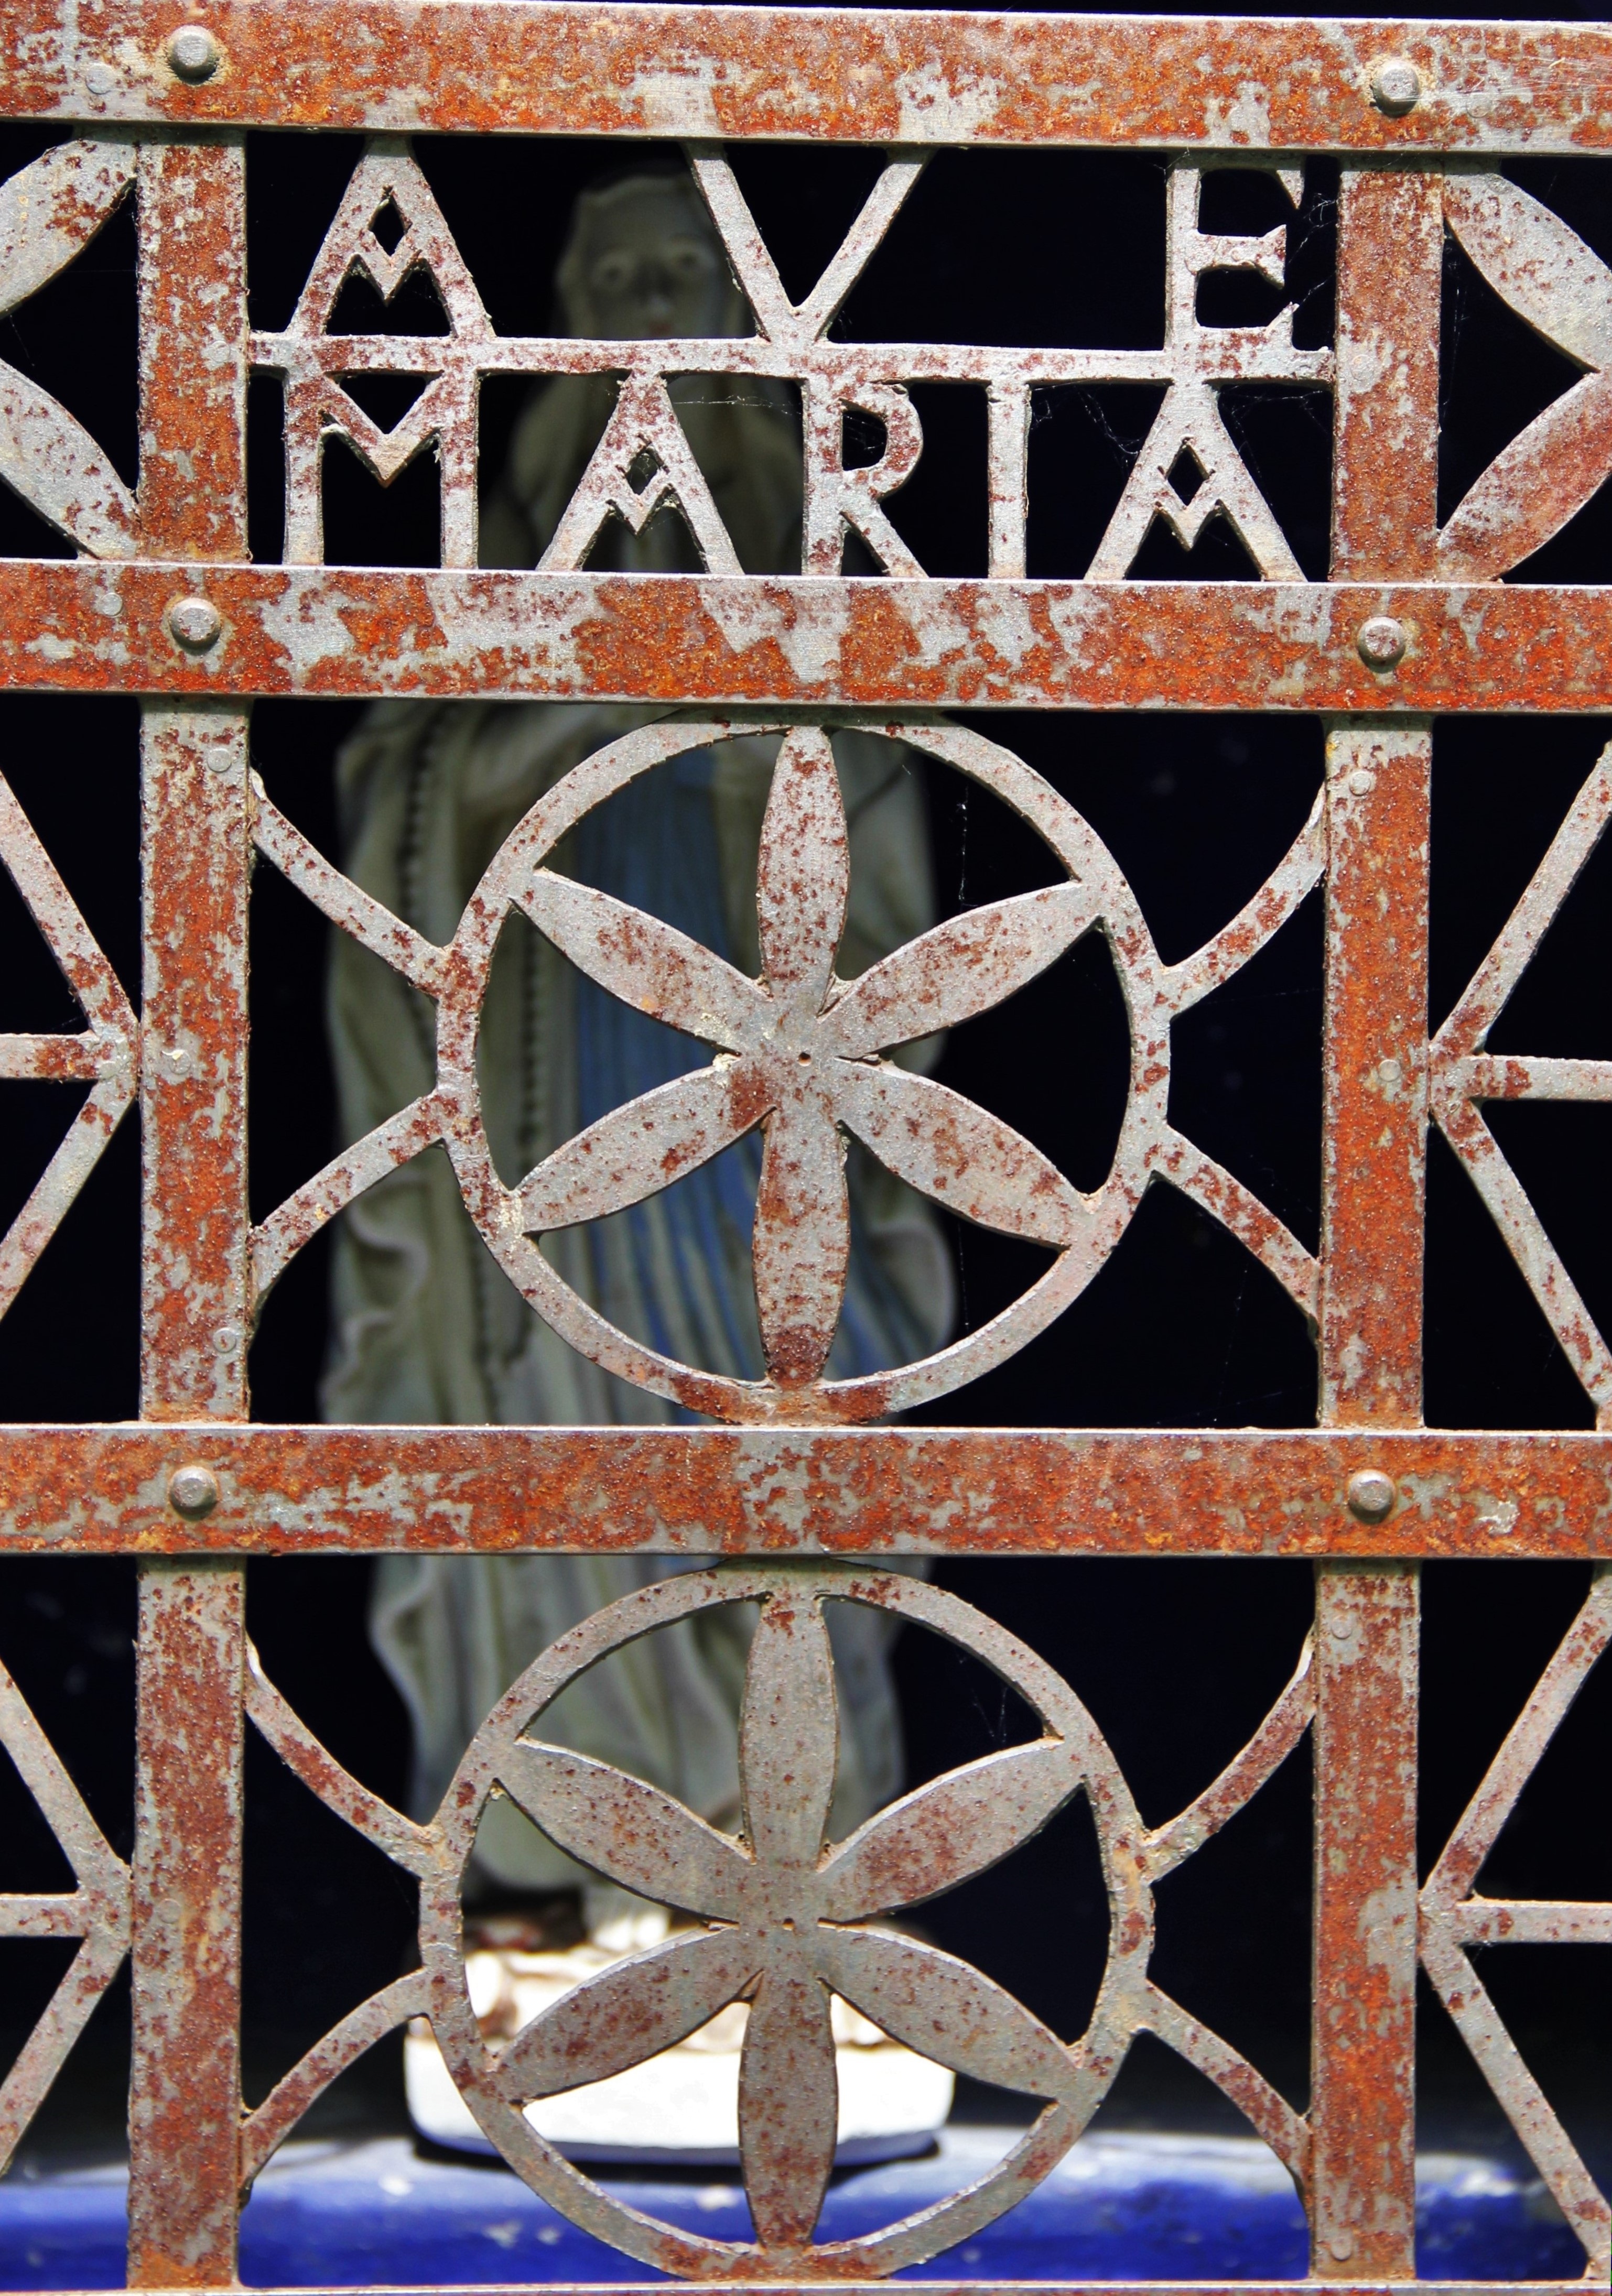
window, glass, pattern, religion, church, rest, christian, material, pray, catholic, art, design, faith, symmetry, iron, symbolic, wayside chapel, ave maria, holy madonna, iron ornament, prayer space